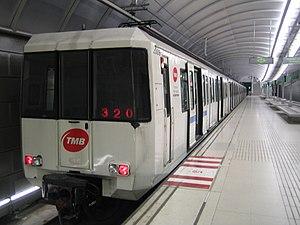
Le métro de Barcelone est l'un des systèmes de transport en commun desservant l'aire métropolitaine de Barcelone. Avec une longueur totale de 166 kilomètres, il est le deuxième métro le plus étendu d'Espagne après Madrid. Il compte 12 lignes pour 198 stations. En 2009, le métro de Barcelone assure le transport de plus de 405 millions de passagers.
Le matériel roulant du métro de Barcelone de la compagnie Ferrocarril Metropolità de Barcelona est composé de 791 éléments formant un total de 157 trains de cinq voitures et trois trains de deux voitures. Le parc a une moyenne d'âge de 8,7 ans.